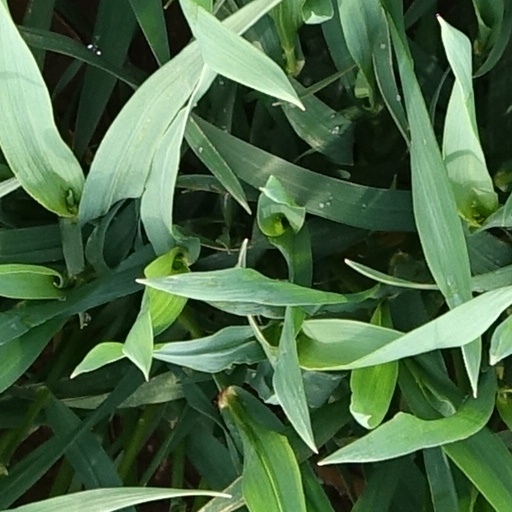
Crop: wheat